British heavy tanks of the First World War

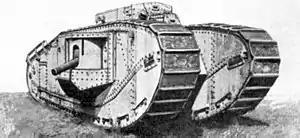
The Allied Mark VIII (Liberty) tank

Mark Knothe, the Technical Liaison Officer between Stern, Elles and Anley, contributed to the development of the tank, designing a longer Mark I with Williams-Janney hydraulic transmission; one of the Mark IIs used as test vehicles had used a hydraulic transmission. In October 1917 Brown Brothers in Edinburgh were granted a contract to develop this line of research further. In July 1918, the prototype was ready. Its drive system was very complex. The Ricardo engine drove into Variable Speed Gear Ltd. pumps that in turn powered two hydraulic motors, moving one track each by means of several chains. To ward off the obvious danger of overheating, there were many fans, louvres and radiators. However, steering was easy and gradual and the version was taken into production to equip one tank battalion. Three had been built, and only one delivered out of an order for 74 when war ended. It was passed over in favour of the Mark VIII, which was ordered at the same time. The hull was slightly lengthened compared to the Mark V. No Mark VIIs survive.